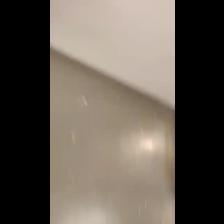
Label: NonHuman